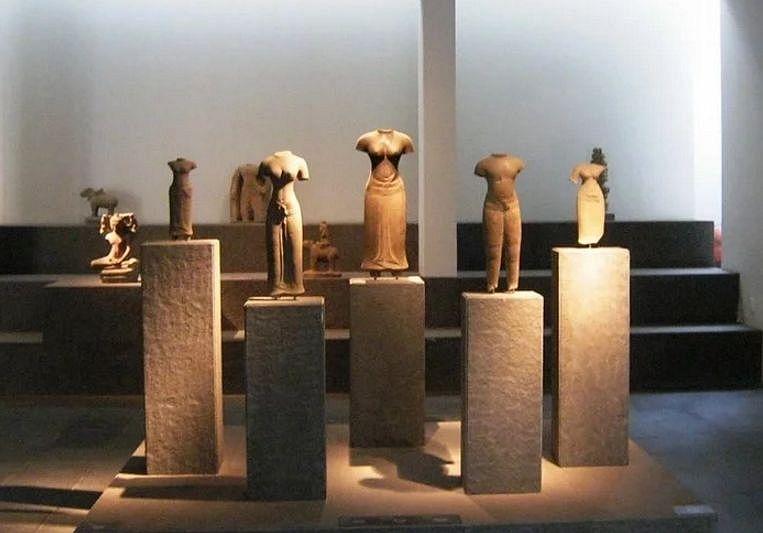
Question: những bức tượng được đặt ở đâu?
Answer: những bức tượng được đặt trong một phòng trưng bày